V-1 flying bomb

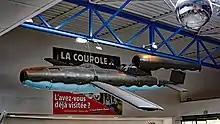
Fieseler F103R Reichenberg piloted V-1

The trial versions of the V-1 were air-launched. Most operational V-1s were launched from static sites on land, but from July 1944 to January 1945, the launched approximately 1,176 from modified Heinkel He 111 H-22s of the 's "Kampfgeschwader 3" (3rd Bomber Wing, the so-called "Blitz Wing") flying over the North Sea. Apart from the obvious motive of permitting the bombardment campaign to continue after static ground sites on the French coast were lost, air launching gave the the opportunity to outflank the increasingly effective ground and air defences put up by the British against the missile. To minimise the associated risks (primarily radar detection), the aircrews developed a tactic called "lo-hi-lo": the He 111s would, upon leaving their airbases and crossing the coast, descend to an exceptionally low altitude. When the launch point was neared, the bombers would swiftly ascend, fire their V-1s, and then rapidly descend again to the previous "wave-top" level for the return flight. Research after the war estimated a 40% failure rate of air-launched V-1s, and the He 111s used in this role were vulnerable to night-fighter attack, as the launch lit up the area around the aircraft for several seconds. The combat potential of air-launched V-1s dwindled during 1944 at about the same rate as that of the ground-launched missiles, as the British gradually took the measure of the weapon and developed increasingly effective defence tactics.